2010 European Team Championships

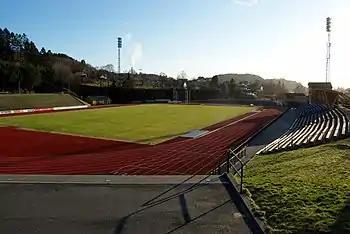
Fana Stadion, the host venue of the Super League

The second SPAR European Team Championships took place on 19 and 20 June 2010. The track and field athletics tournament run by European Athletics was the successor of the old European Cup competition which was held annually until 2008.